Question: Please indicate a possible affordance area of the bowl that can be used for striking
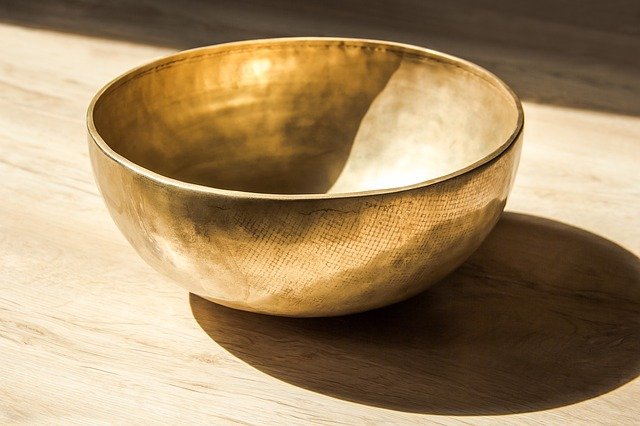
Answer: [88, 39, 520, 197]